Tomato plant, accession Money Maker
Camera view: horizontal (90 deg, fisheye); turntable rotation: 150 degrees
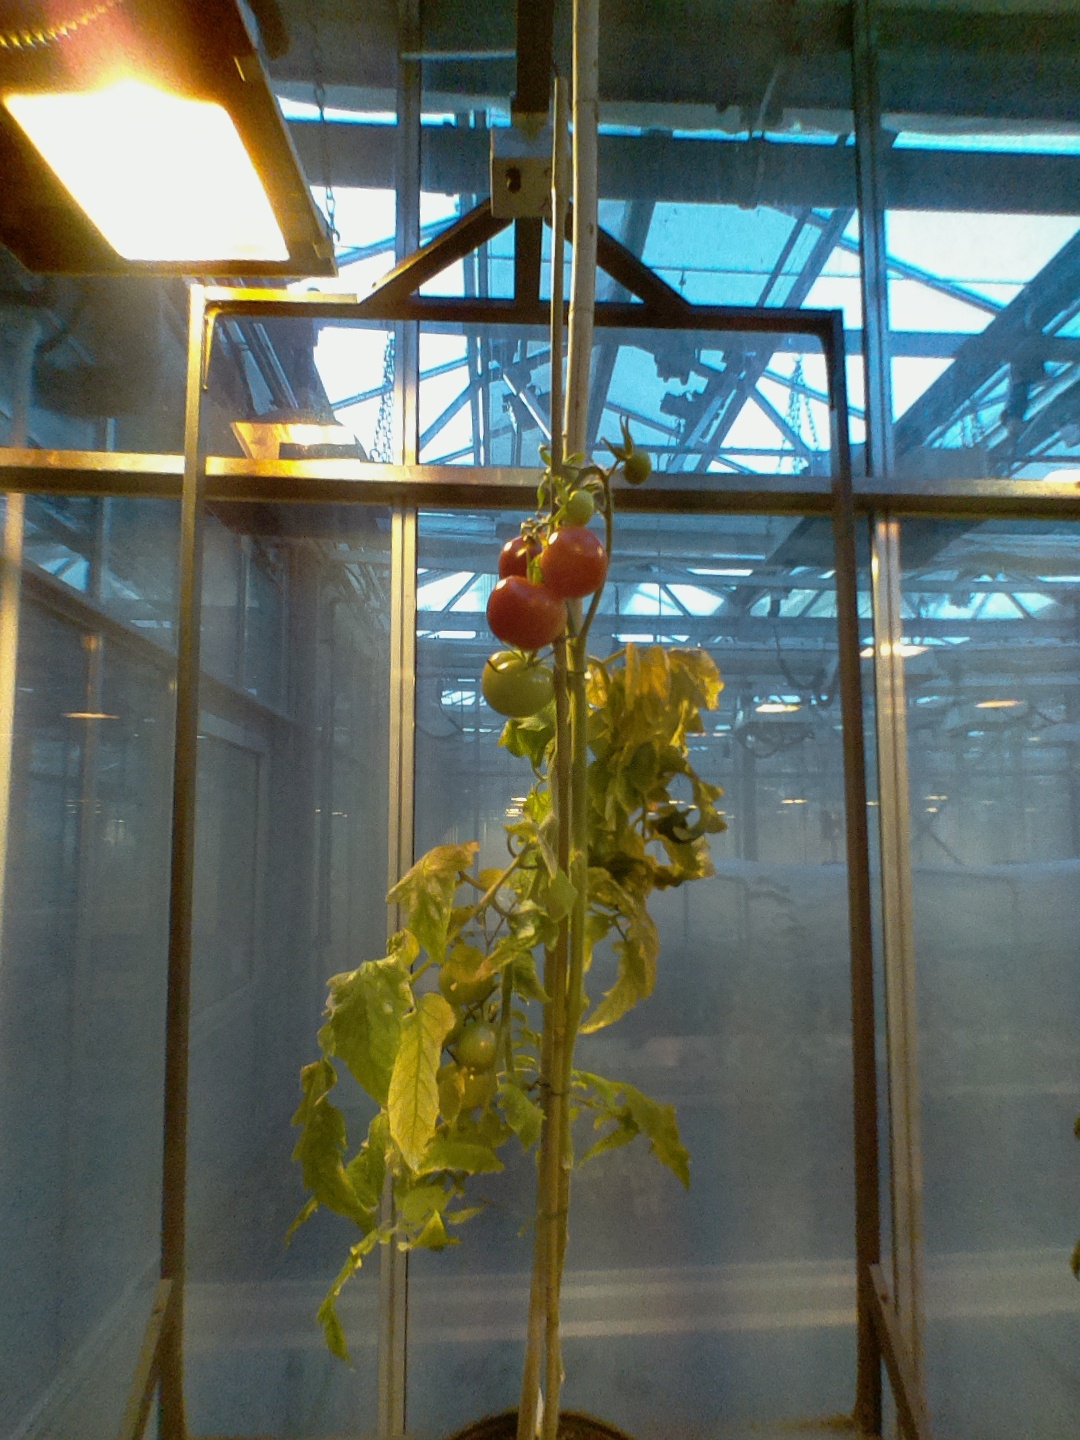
BBCH growth stage 84: 40%-50% of fruits show typical fully ripe color